The Dakota

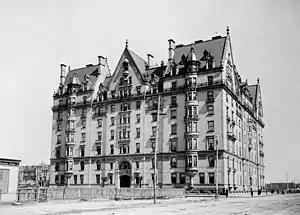
The Dakota Apartments as seen from Eighth Avenue circa 1890

The Dakota was completed by the week of October 24–27, 1884. The building was fully rented upon its completion, though detractors considered the building to be isolated and criticized the Dakota as an "intrusion" onto Central Park's landscape. According to historical records, the Dakota's earliest residents were active in a variety of industries. The residents included lawyers, brokers, merchants, and clothiers, although they also included a cigar merchant, a coal-mine operator, and a stenographer. All of the Dakota's residents were wealthy, although not particularly famous. None of the early residents were included in the "Four Hundred", a list of prominent individuals in New York society during the Gilded Age. This was because of its remoteness; in the days before telephones became popular, people tended to make in-person social visits. It often took an hour just to reach the Dakota from the Ladies' Mile Historic District, which in the 1890s was the city's commercial center.